Egtved Girl

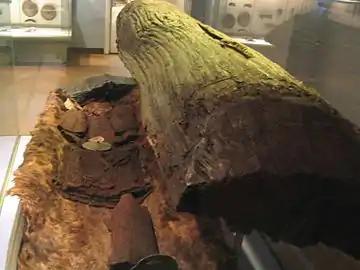
Treetrunk coffin of the Egtved Girl at the National Museum of Denmark

The Egtved Girl was a Nordic Bronze Age girl whose well-preserved remains were discovered outside Egtved, Denmark in 1921. Aged 16–18 at death, she was slim, tall, had short, blond hair and well-trimmed nails. Her burial has been dated by dendrochronology to 1370 BC. She was discovered together with cremated remains of a child in a barrow approximately wide and high. Only the girl's hair, brain, teeth, nails, and a little of her skin remain preserved.